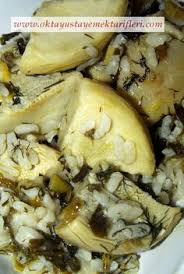
Yemek: enginar